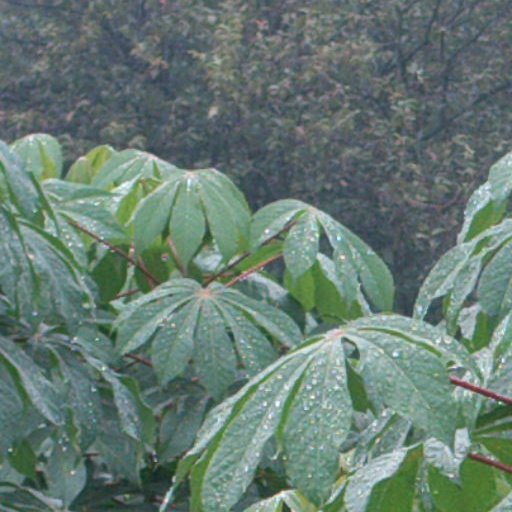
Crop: cassava